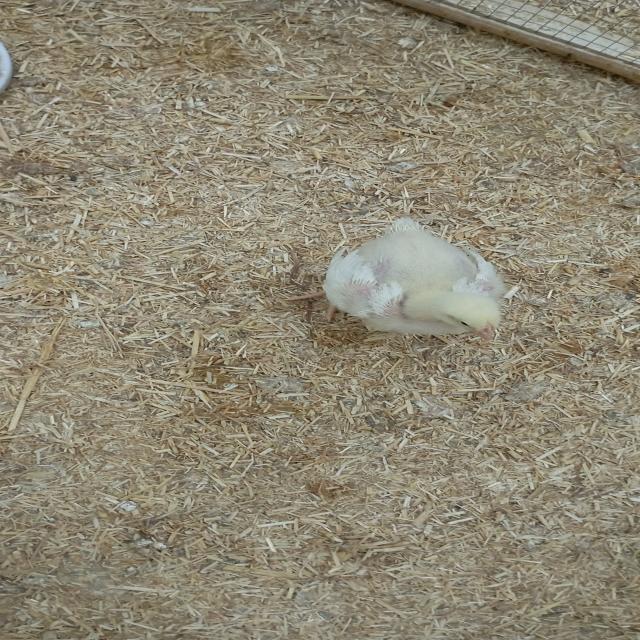
Weight: 381 g